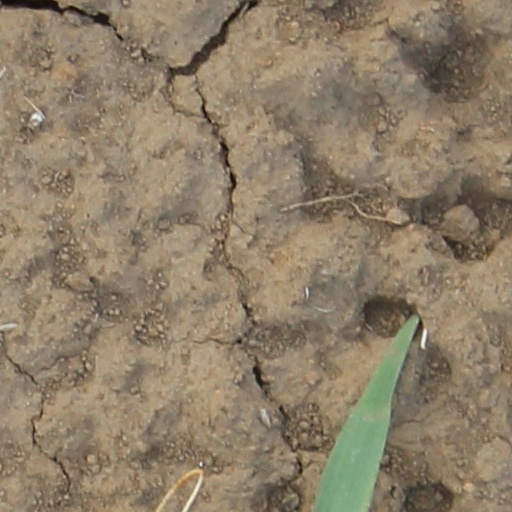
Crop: wheat